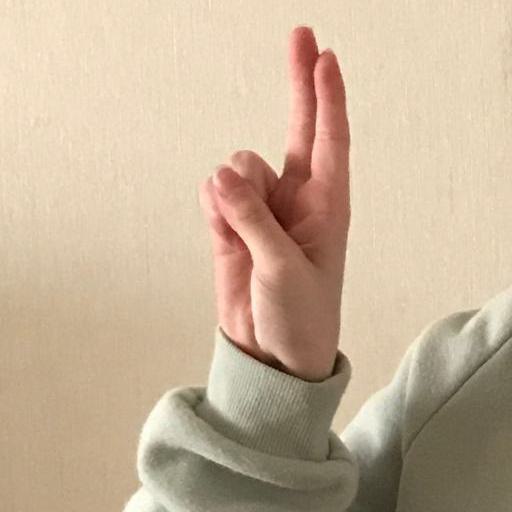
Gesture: two_up